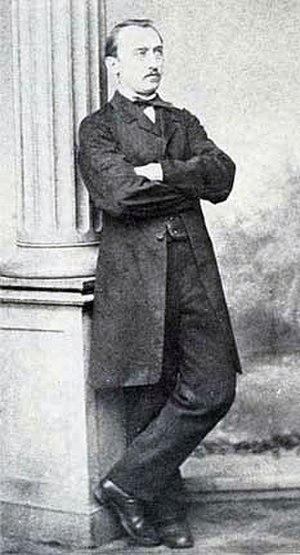
Johann Joseph Abert
Johann Joseph Abert var en tysk komponist. Han var far til Hermann Abert.